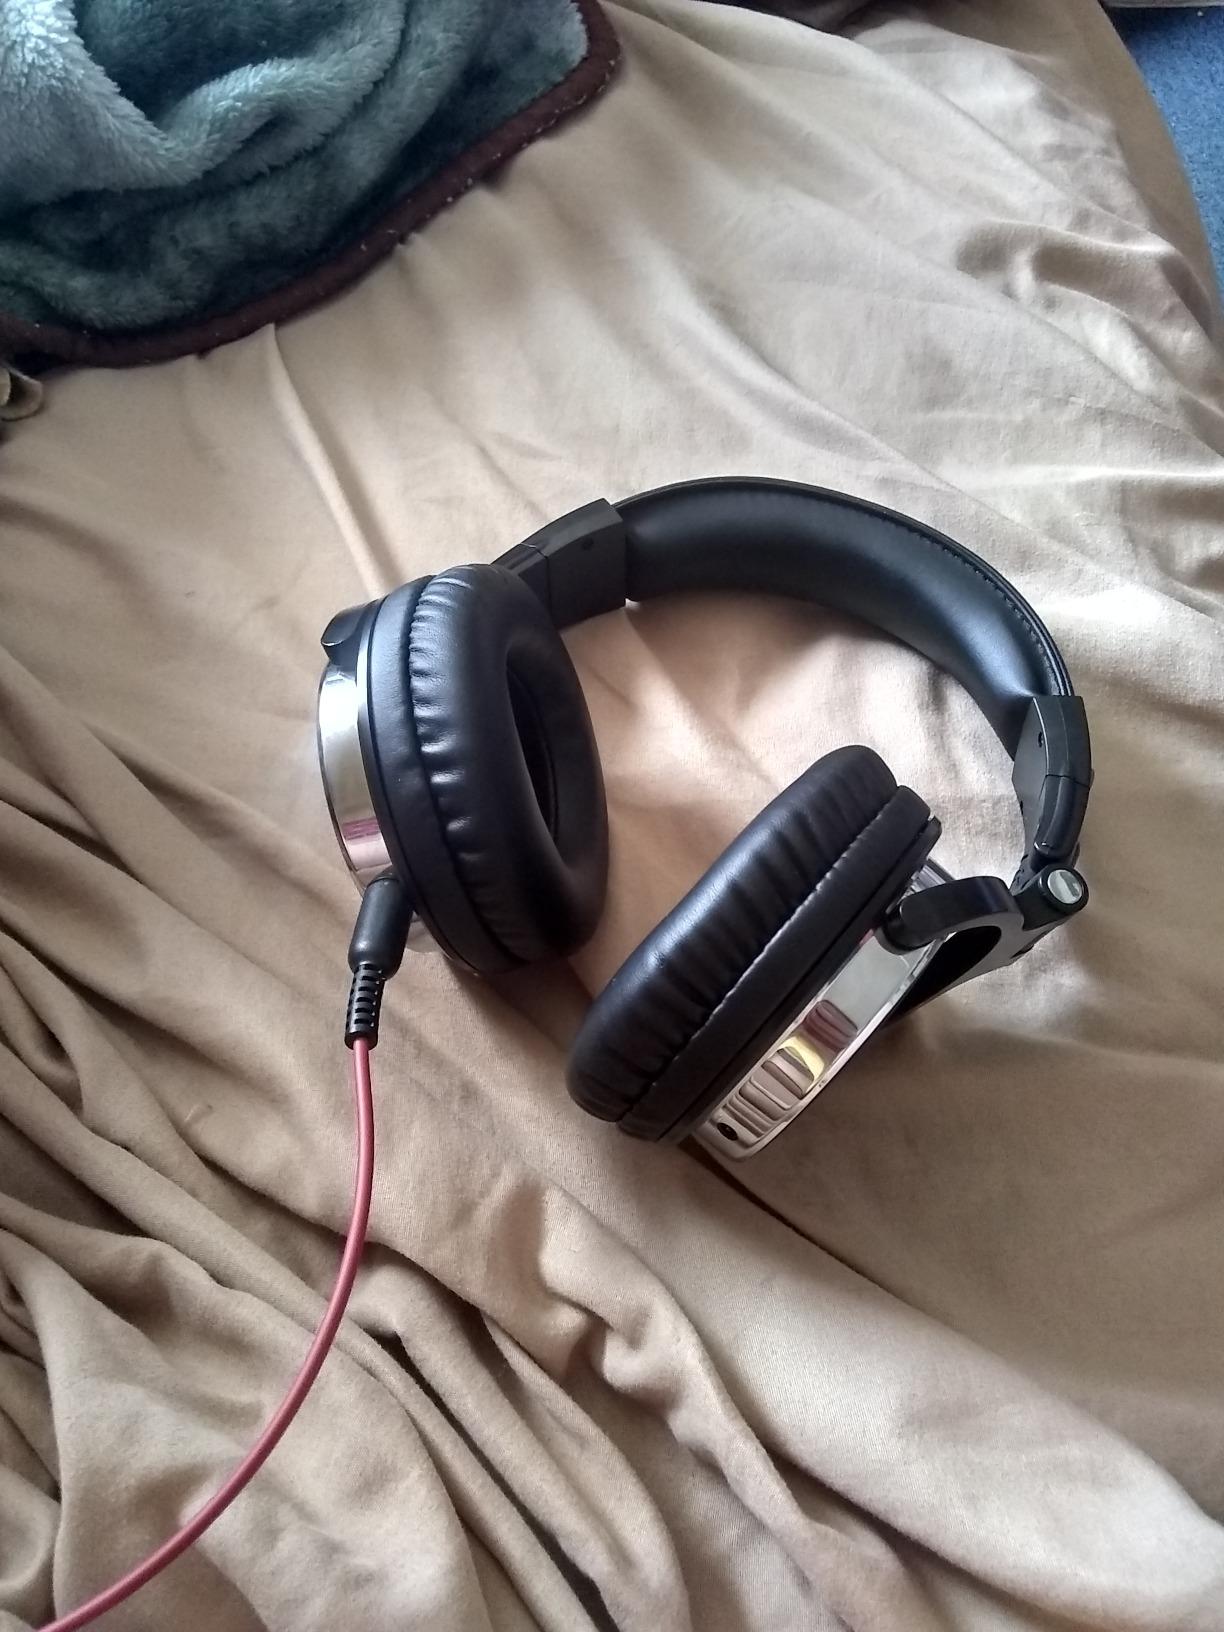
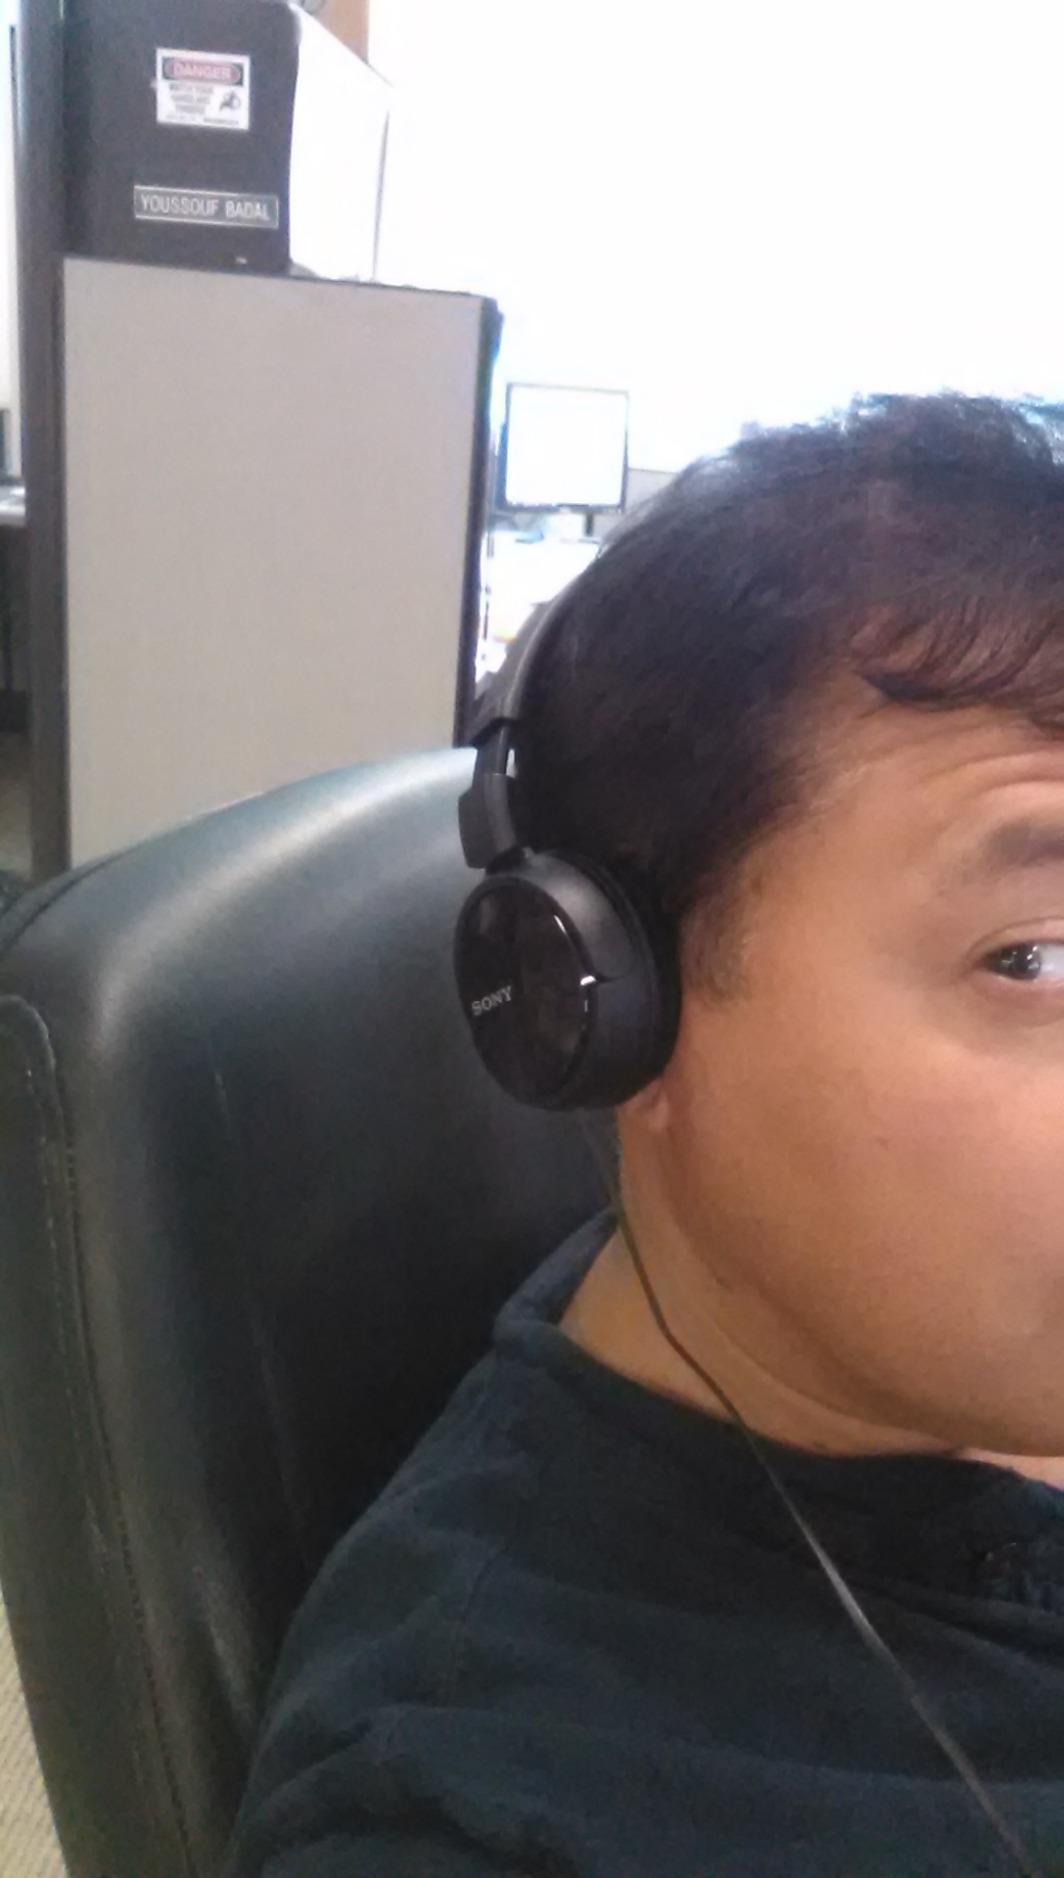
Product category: headphones
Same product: no